City of Hope National Medical Center

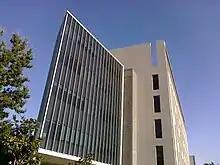
Beckman Research Institute at City of Hope

Beckman Research Institute of City of Hope is one of six research facilities established by funding from the Arnold and Mabel Beckman Foundation. Its primary focus is research in the areas of cancer, diabetes, and HIV/AIDS. The institute shelters the City of Hope Irell & Manella Graduate School of Biological Sciences.